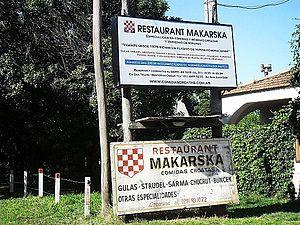
Restaurant croate à Mar del Sud (Argentine).